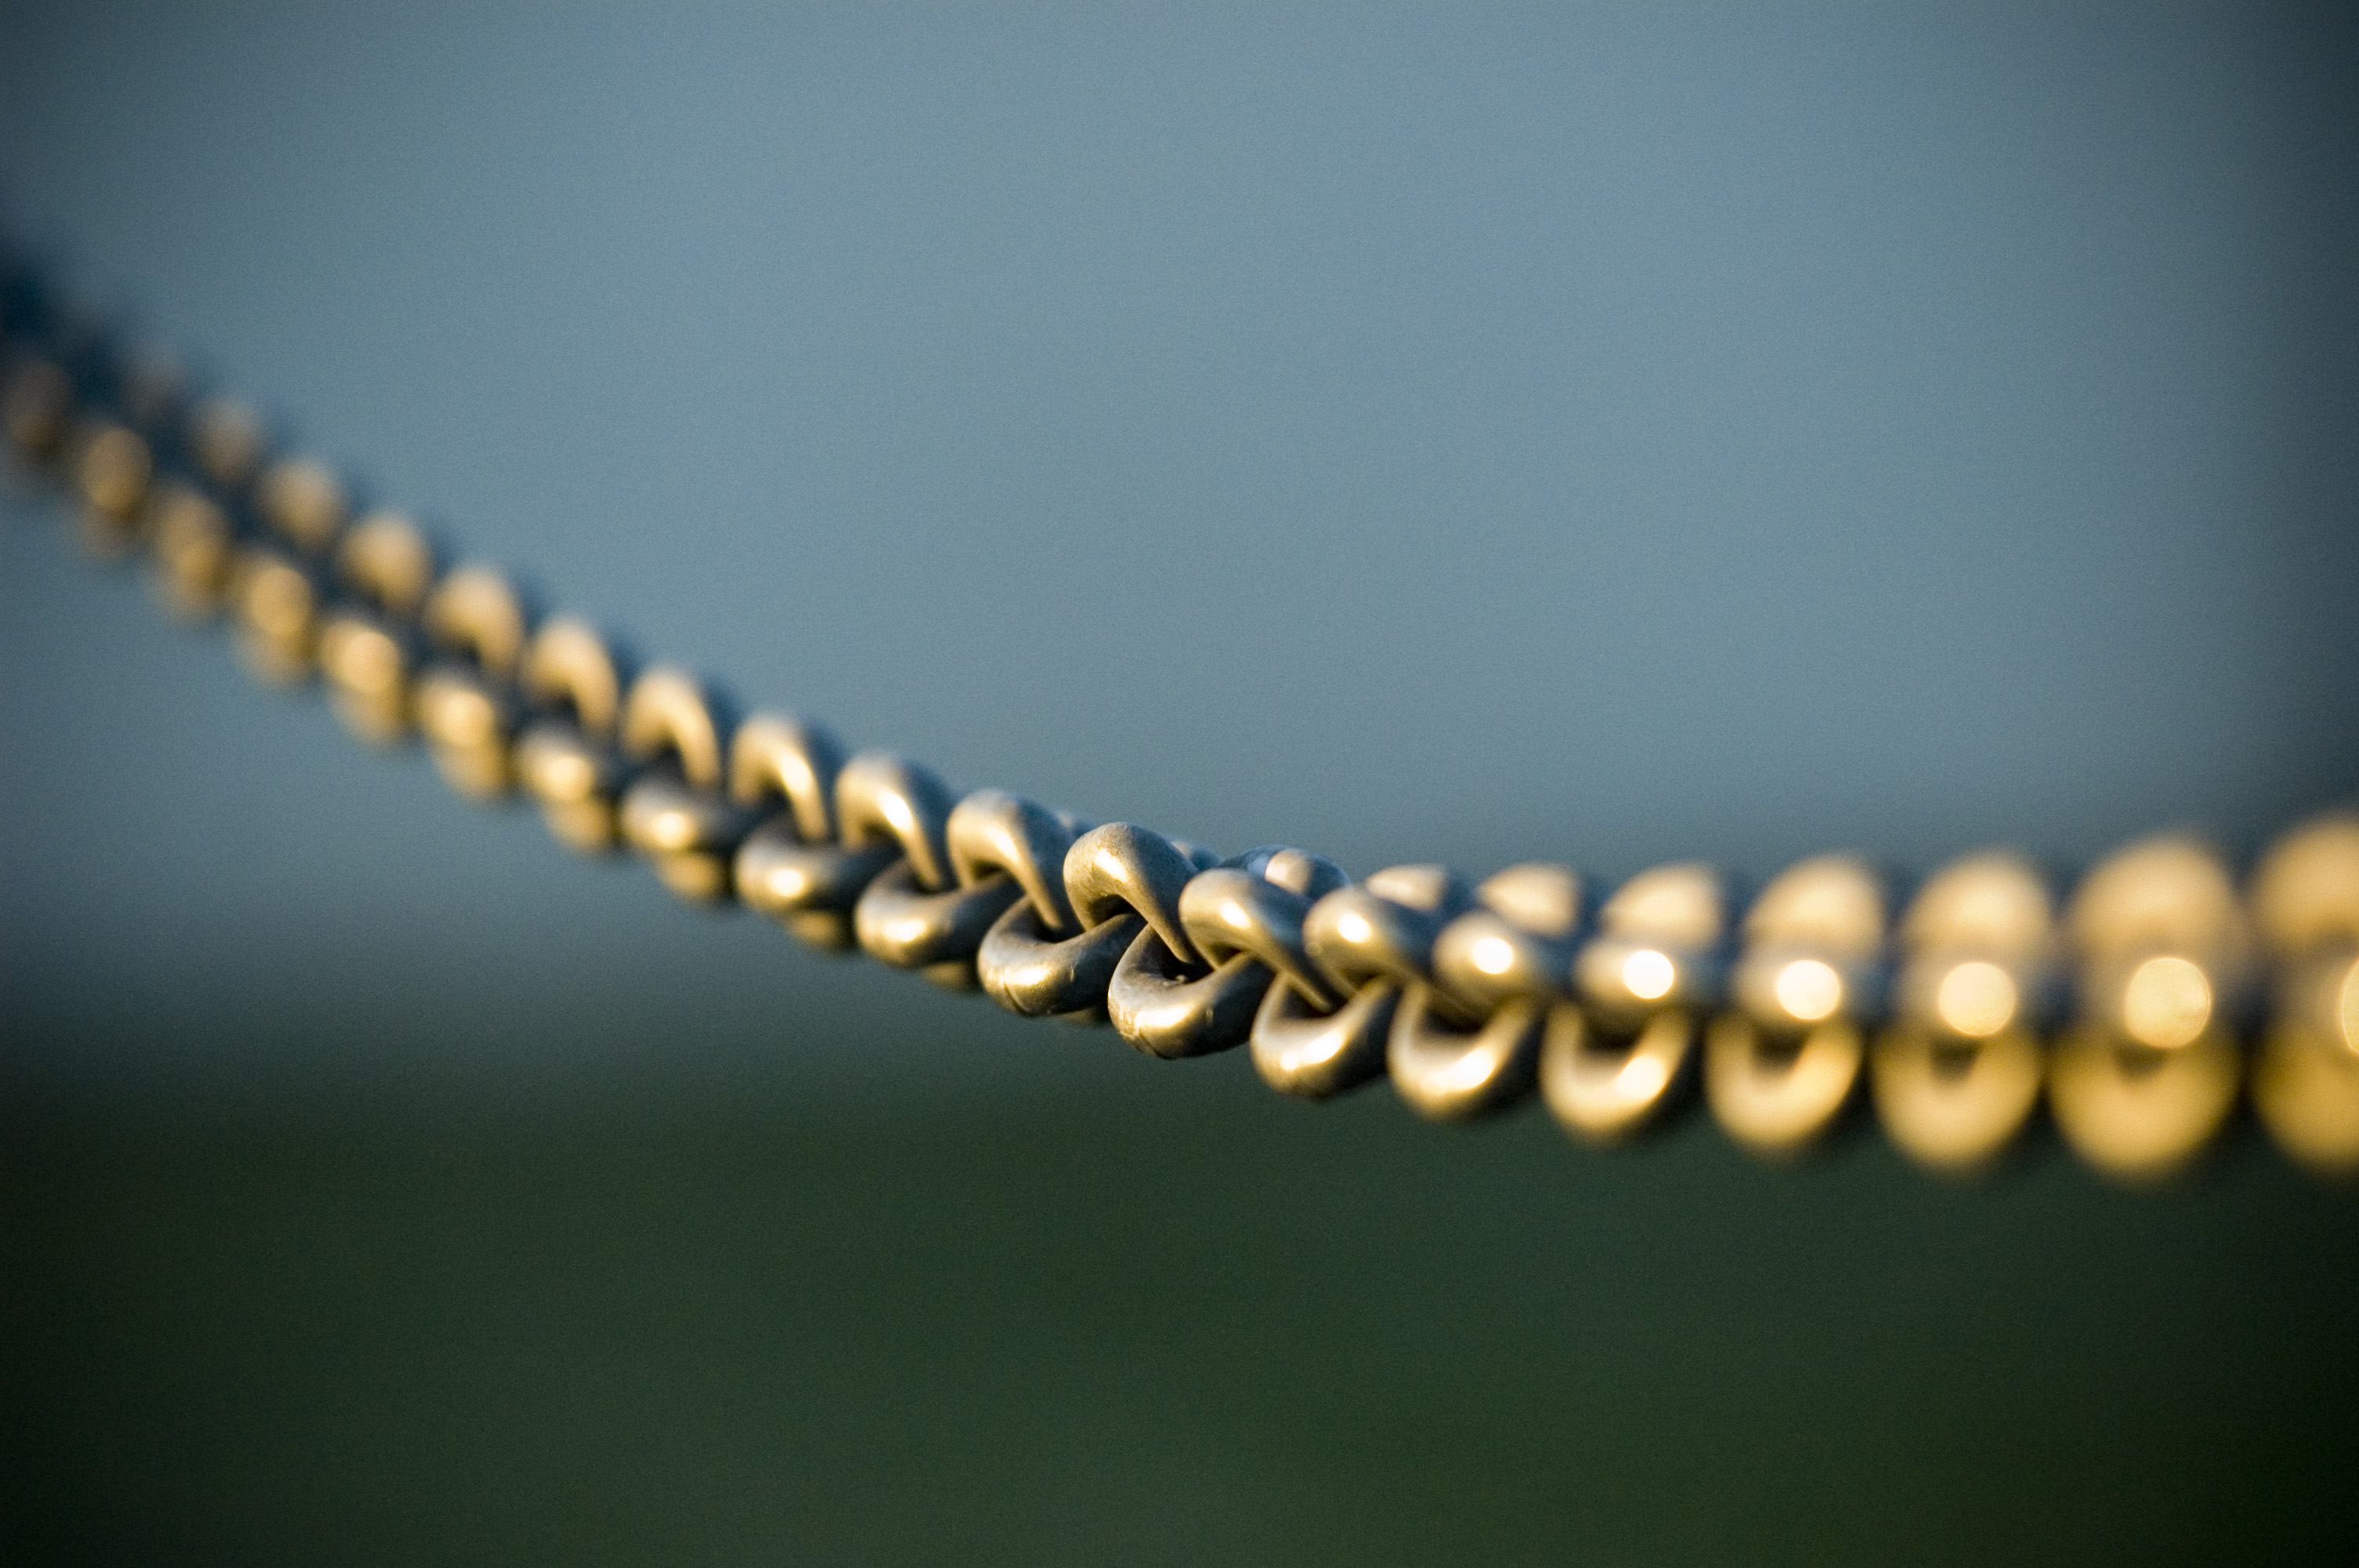
photography, chain, line, green, blue, yellow, material, circle, necklace, close up, jewellery, publicdomain, focus, background, minimalist, linked, macro photography, fashion accessory